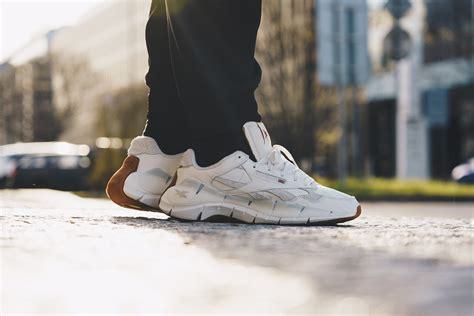
Brand: Reebok
Model: ZIG Kinetica